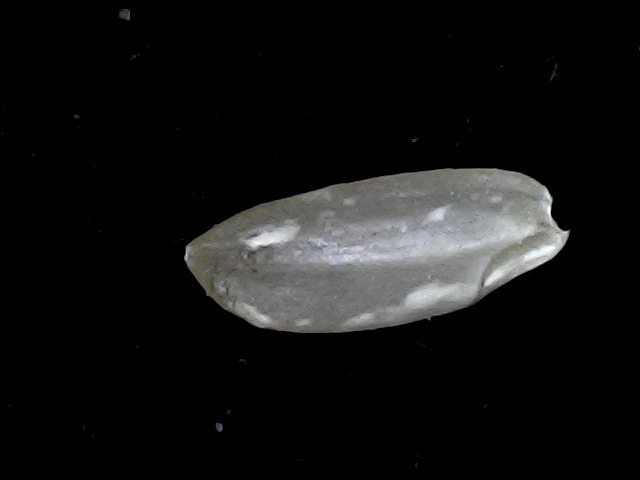
Rice variety: BD39